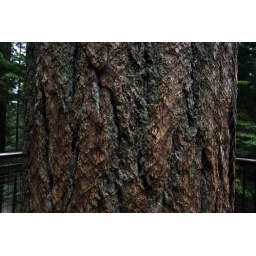
All of the trees that were in the center of the little walking areas in the &amp;quot;Treetop Adventures&amp;quot; were covered in this netting.